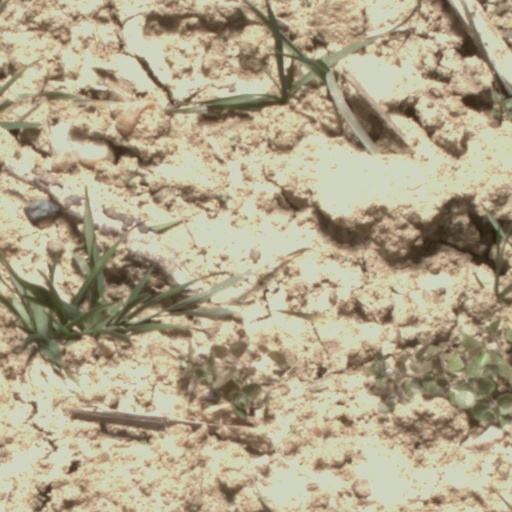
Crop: wheat